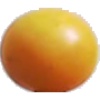
Label: cherry_wax_yellow